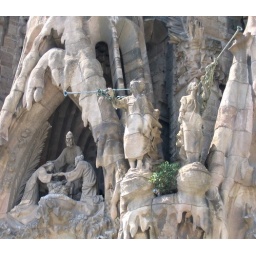
Some of the sculptured scenes extend deep iinto in the exterior stone walls of the Gaudi Cathedral in Barcelona